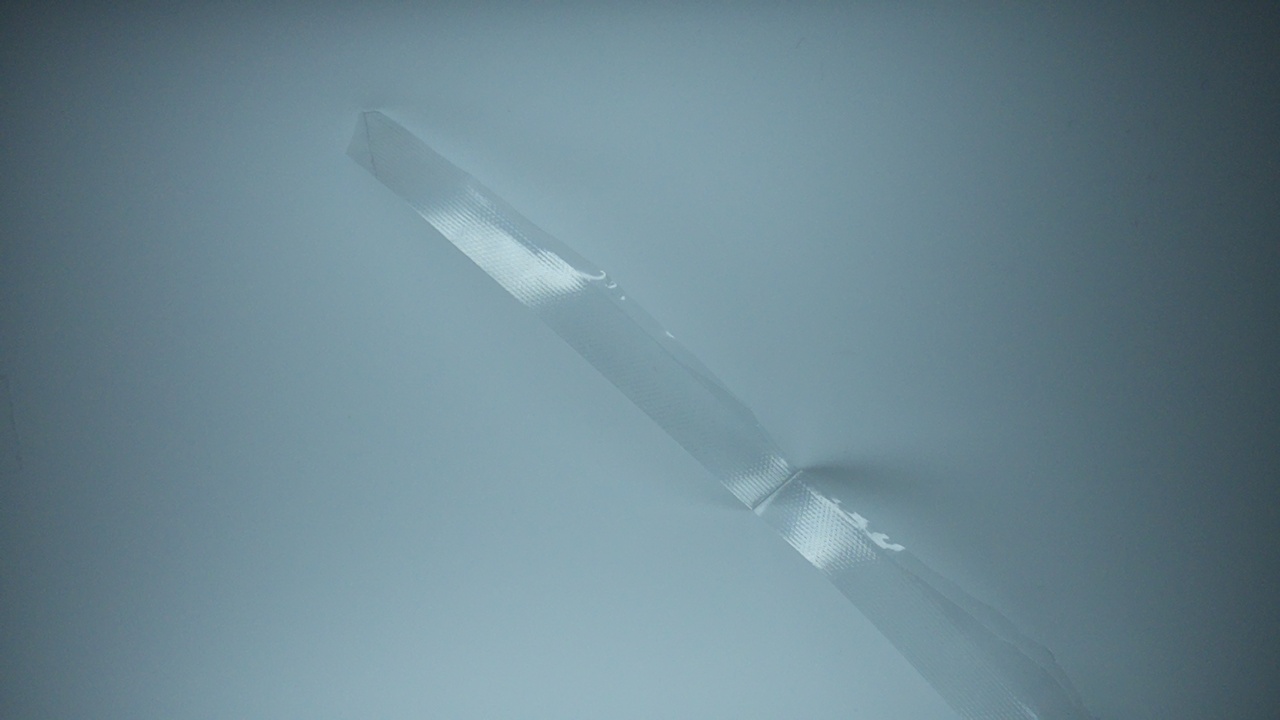
Label: trash